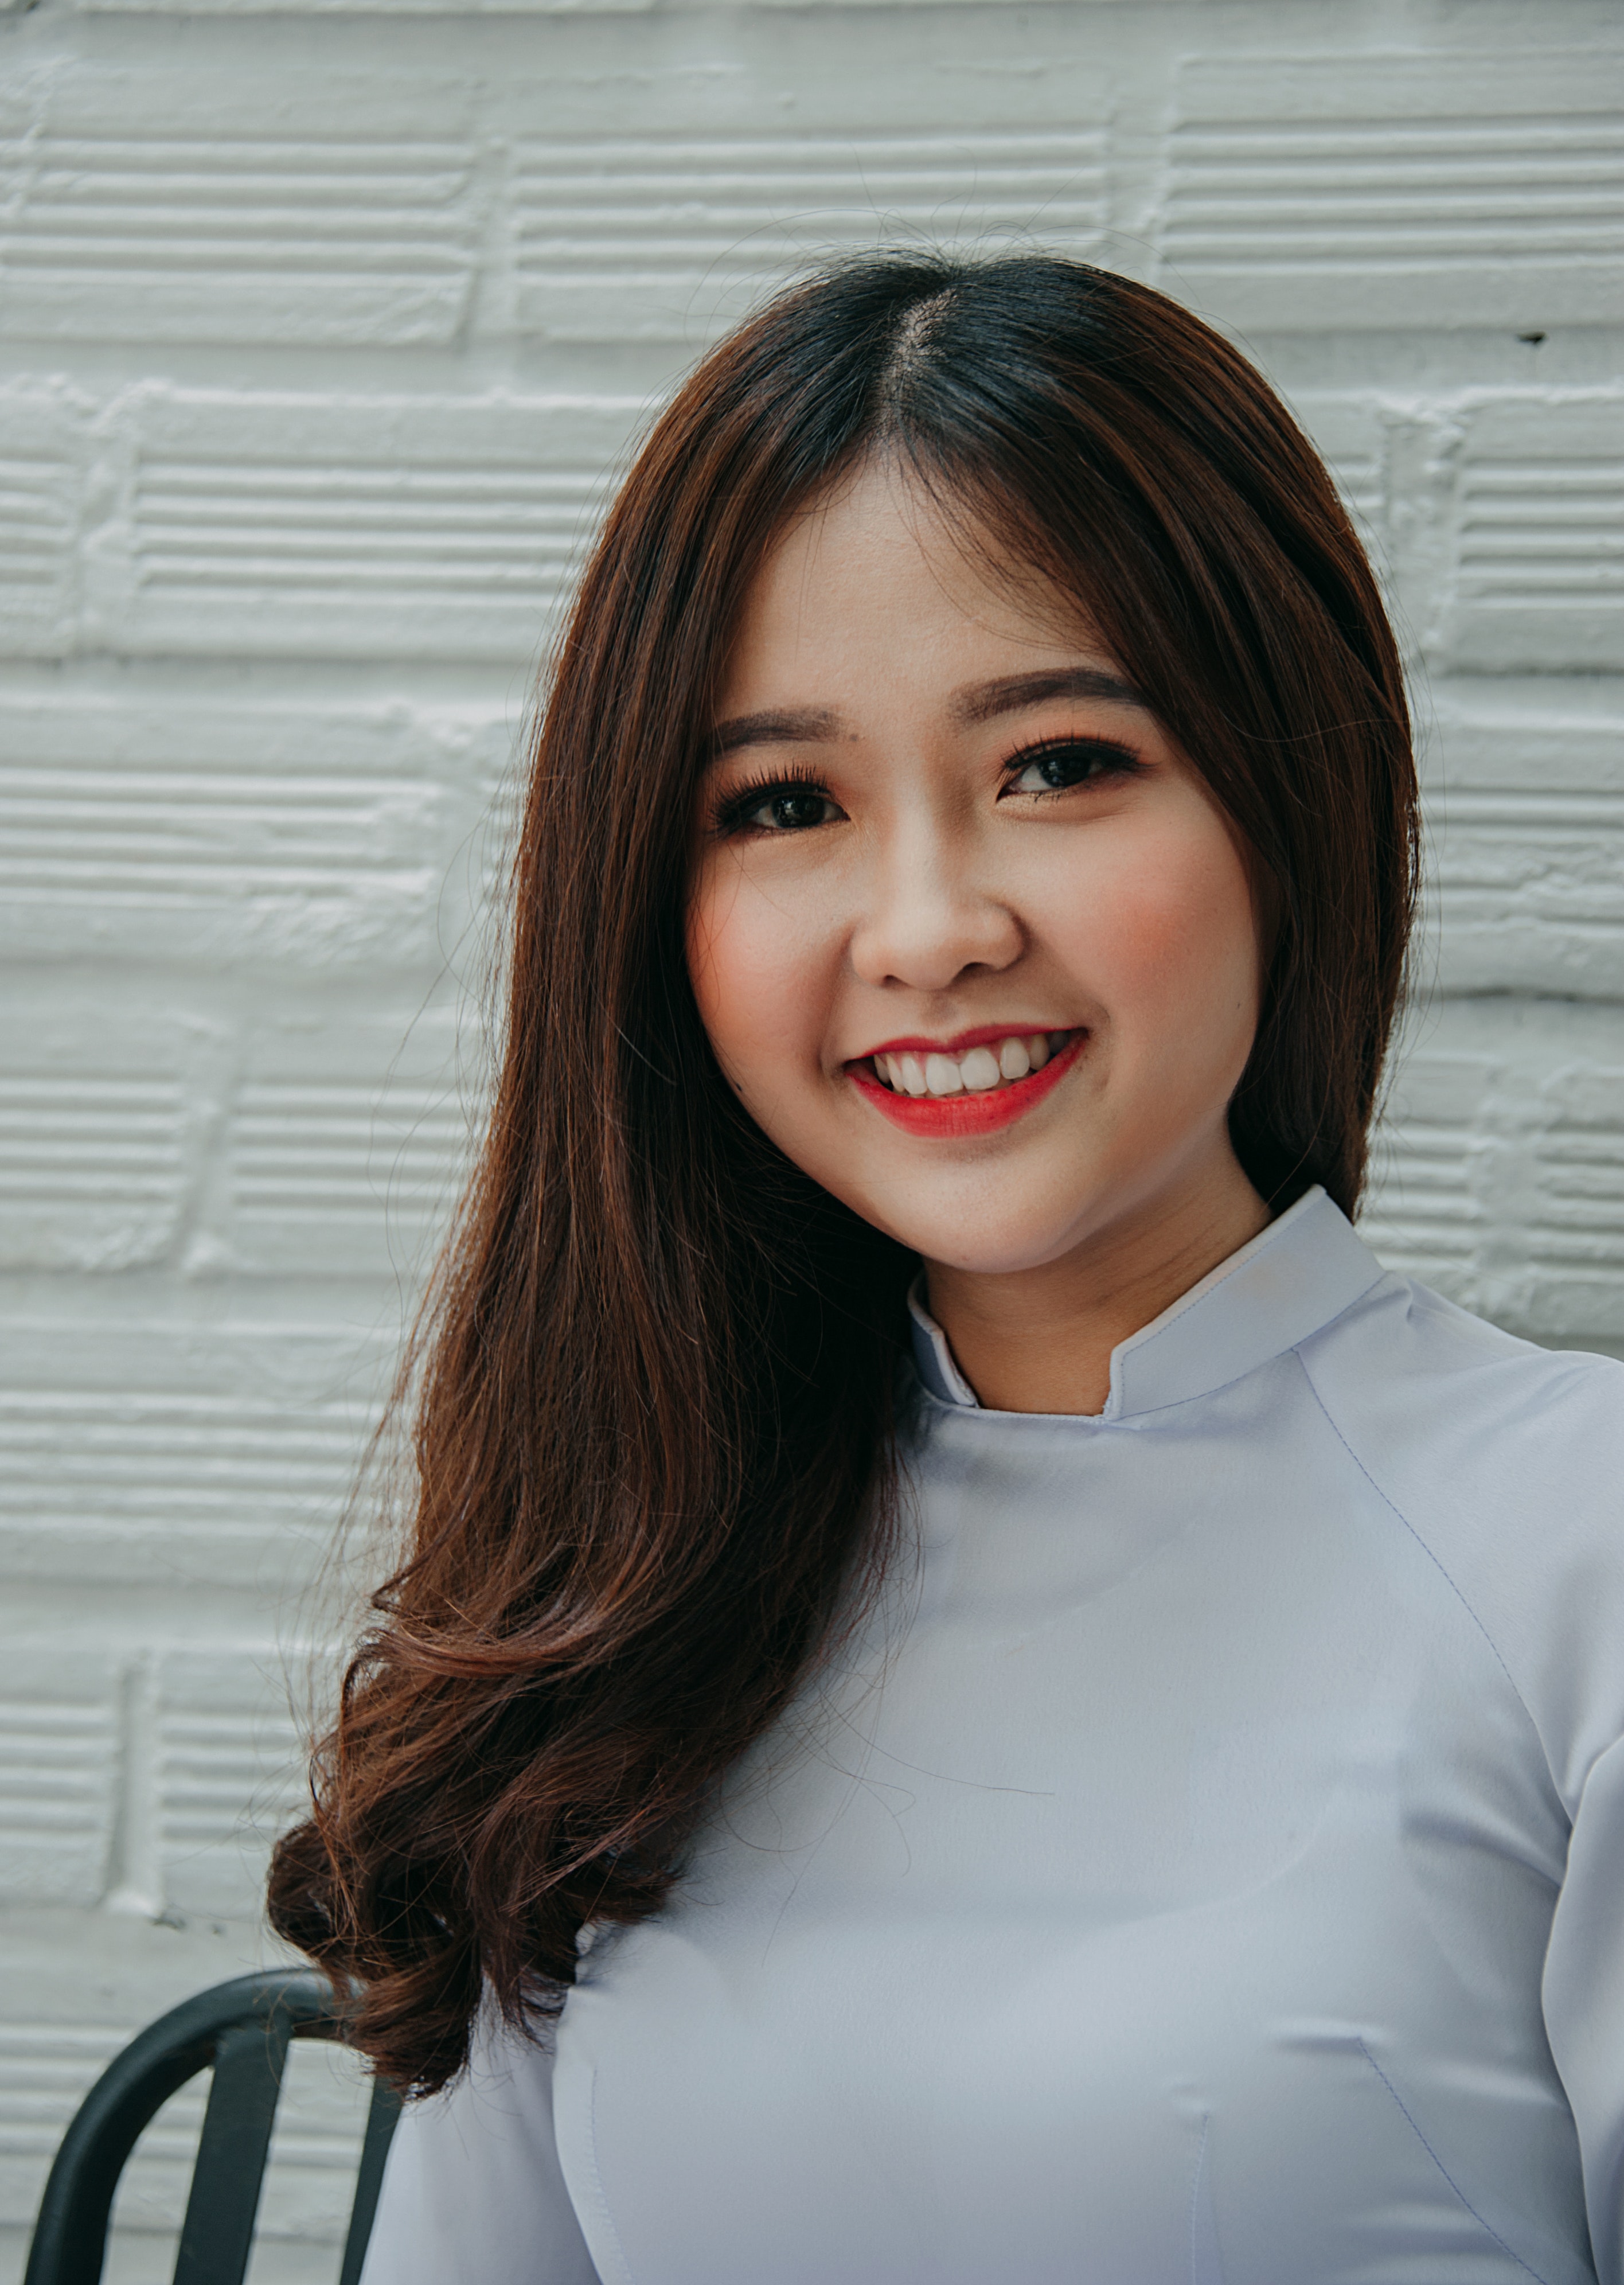
hair, hairstyle, beauty, chin, smile, brown hair, long hair, layered hair, portrait photography, hair coloring